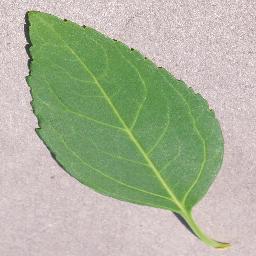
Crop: cherry
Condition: (including_sour)_healthy